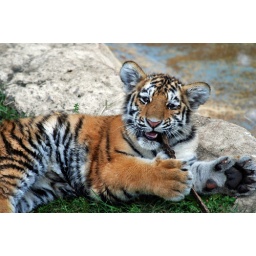
Playful tiger cub at the St. Louis Zoo. One of 5 tiger cubs born in the summer of 2008 to one female.